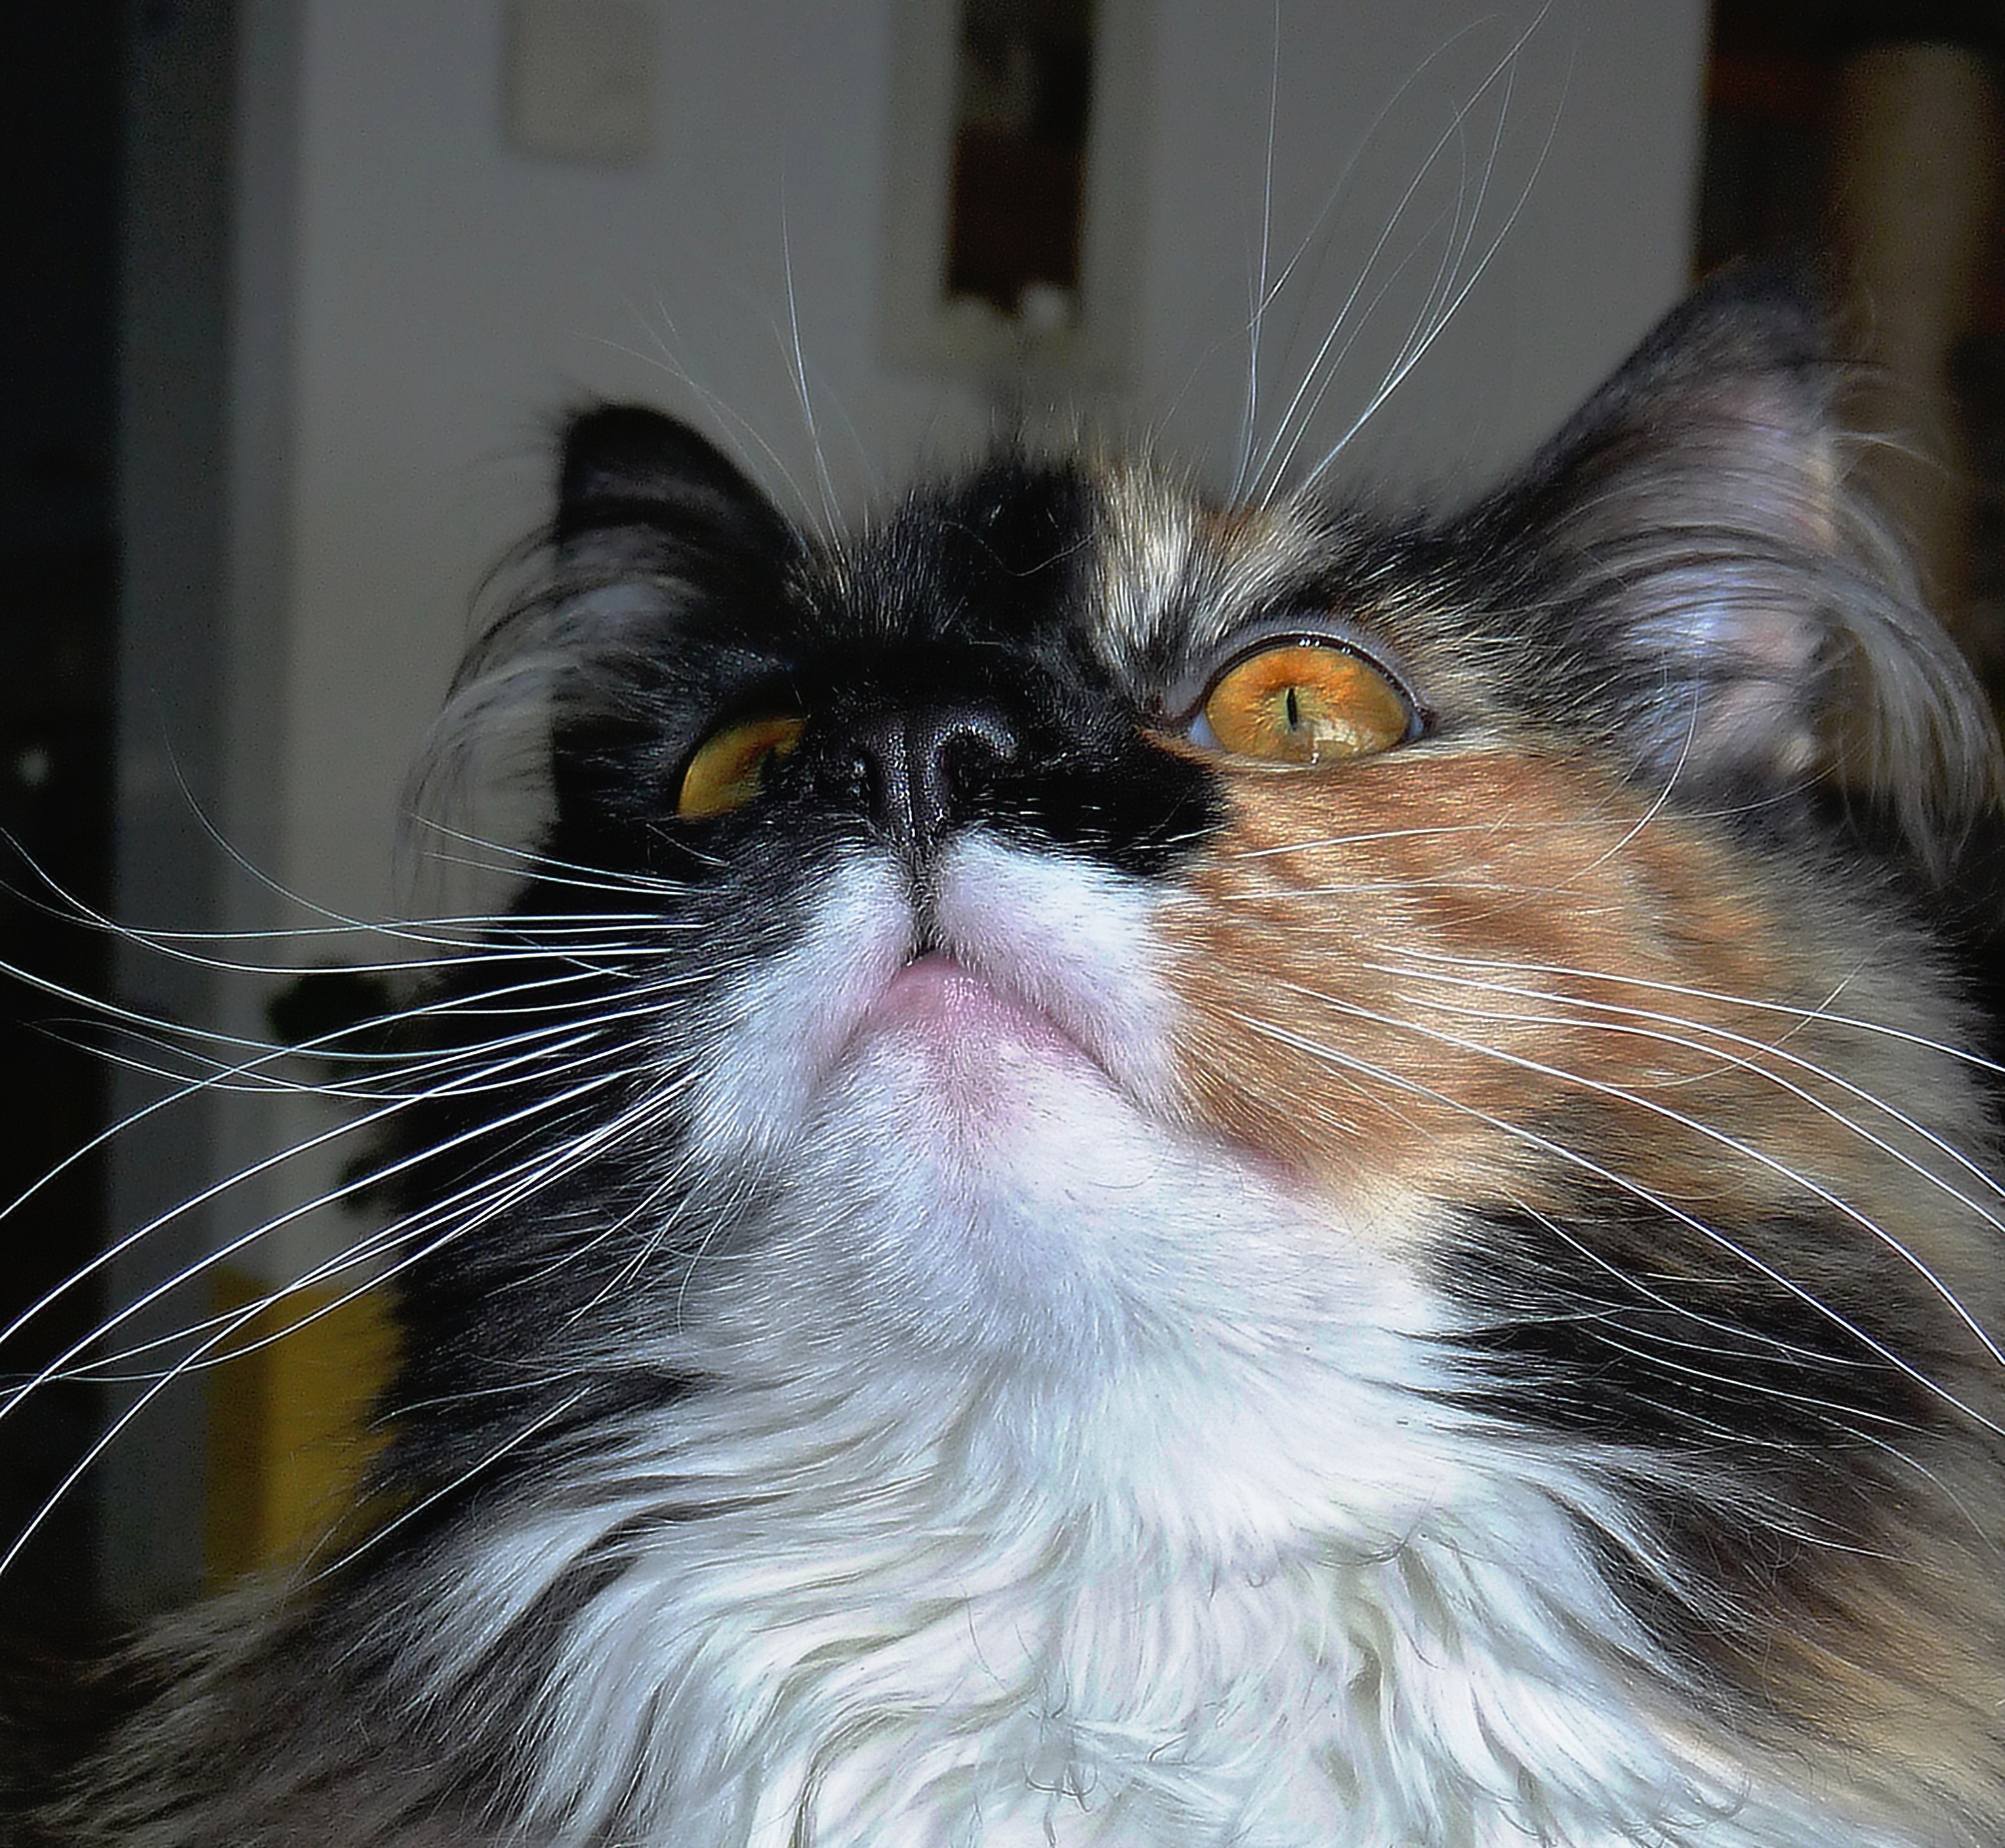
animal, portrait, cat, mammal, colorful, face, whiskers, eye, vertebrate, maine coon, lucky cat, cat's eyes, german longhaired pointer, norwegian forest cat, small to medium sized cats, cat like mammal, domestic short haired cat, domestic long haired cat